Cathal mac Finguine

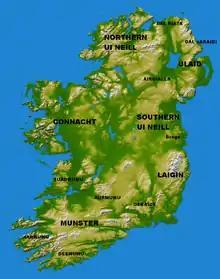
Map showing the major kingdoms and regions of early Christian Ireland.

The Eóganachta kingship, which had its chief seat at Cashel and chief church at Emly, was the most powerful in the southern half of Ireland, while the various branches of the Uí Néill and Connachta dominated the northern half. At this time, the Uí Néill were striving to be the sole Kings of Tara, with the succession generally alternating between the northern and southern branches of the Uí Néill, although the ancient ceremonial kingship had not long before been held by the Laigin and Ulaid, and more distantly the Dáirine and Érainn. The kingship of Cashel, argued in early Munster sources, "e.g.", the "Uraicecht Becc", as actually the most powerful in Ireland, was founded in the middle of the 5th century by the descendants of Conall Corc and Aimend, the "inner circle" of the Eóganachta, who after a century and a half of able politicking had come to supersede the overlordship of the Corcu Loígde in Munster.